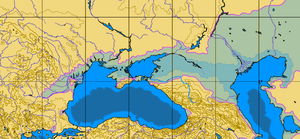
La Paratéthys, mer Paratéthys, « océan Paratéthys » ou encore « mer Sarmatique » est une ancienne mer qui s'étendait au Cénozoïque depuis les Alpes en Europe jusqu'à la mer d'Aral en Asie centrale.